2nd Infantry Division "Sforzesca"

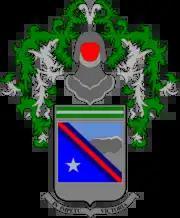
Coat of Arms of the 54th Infantry Regiment "Umbria", 1939

After the division reconstitution through the renaming of the 157th Infantry Division "Novara" the new Sforzesca inherited the following units from the Novara: